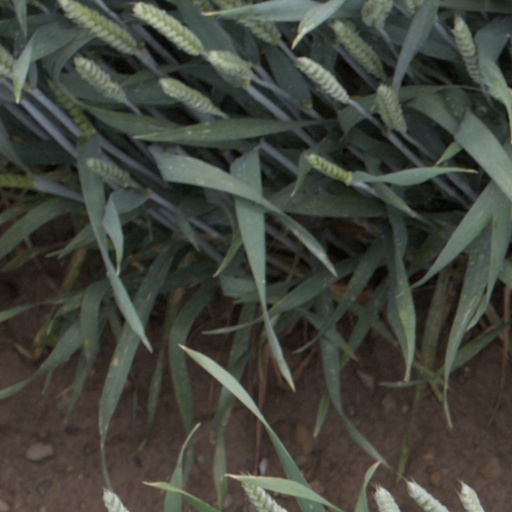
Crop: wheat